Élysée Treaty

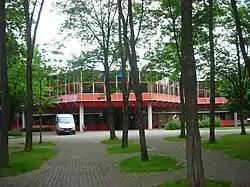
DFG-LFA Freiburg in Germany, a school that was established as result of the treaty

The Élysée Treaty was a treaty of friendship between France and West Germany, signed by President Charles de Gaulle and Chancellor Konrad Adenauer on 22 January 1963 at the Élysée Palace in Paris. With the signing of this treaty, Germany and France established a new foundation for relations, bringing an end to centuries of French–German enmity and wars.